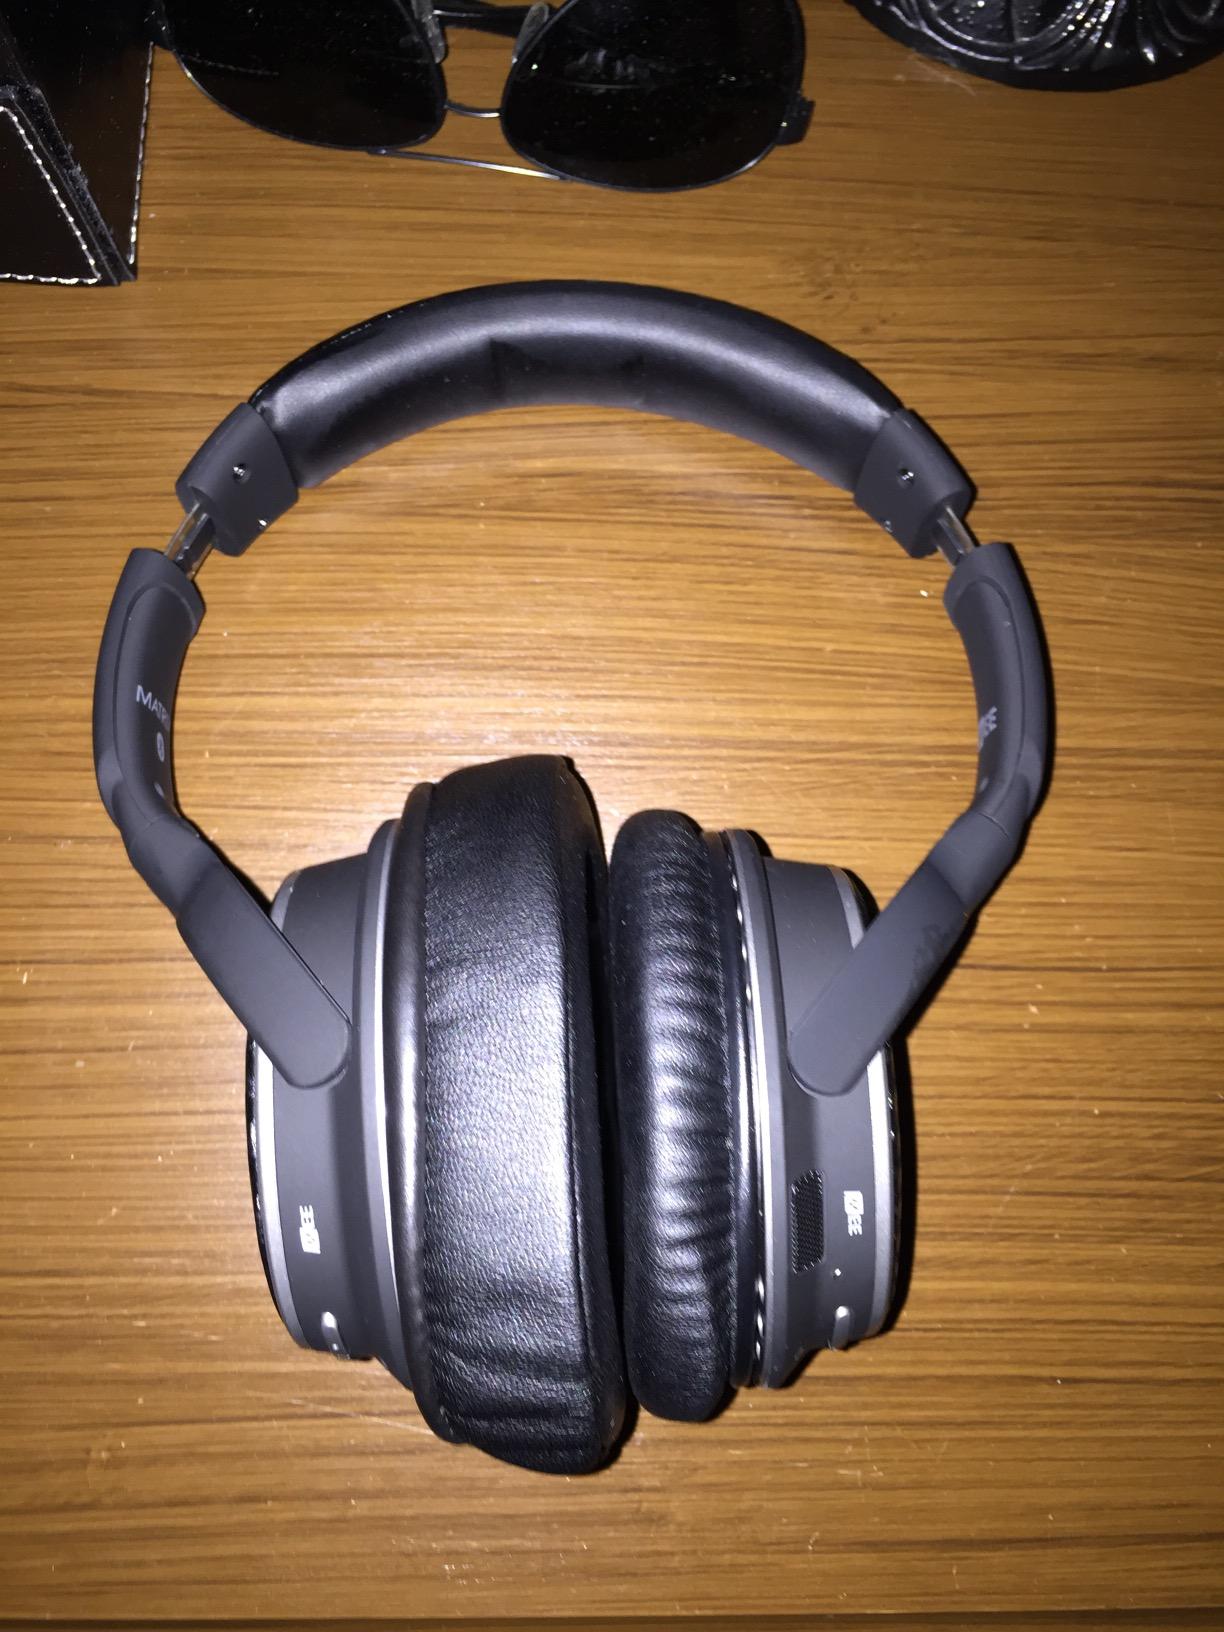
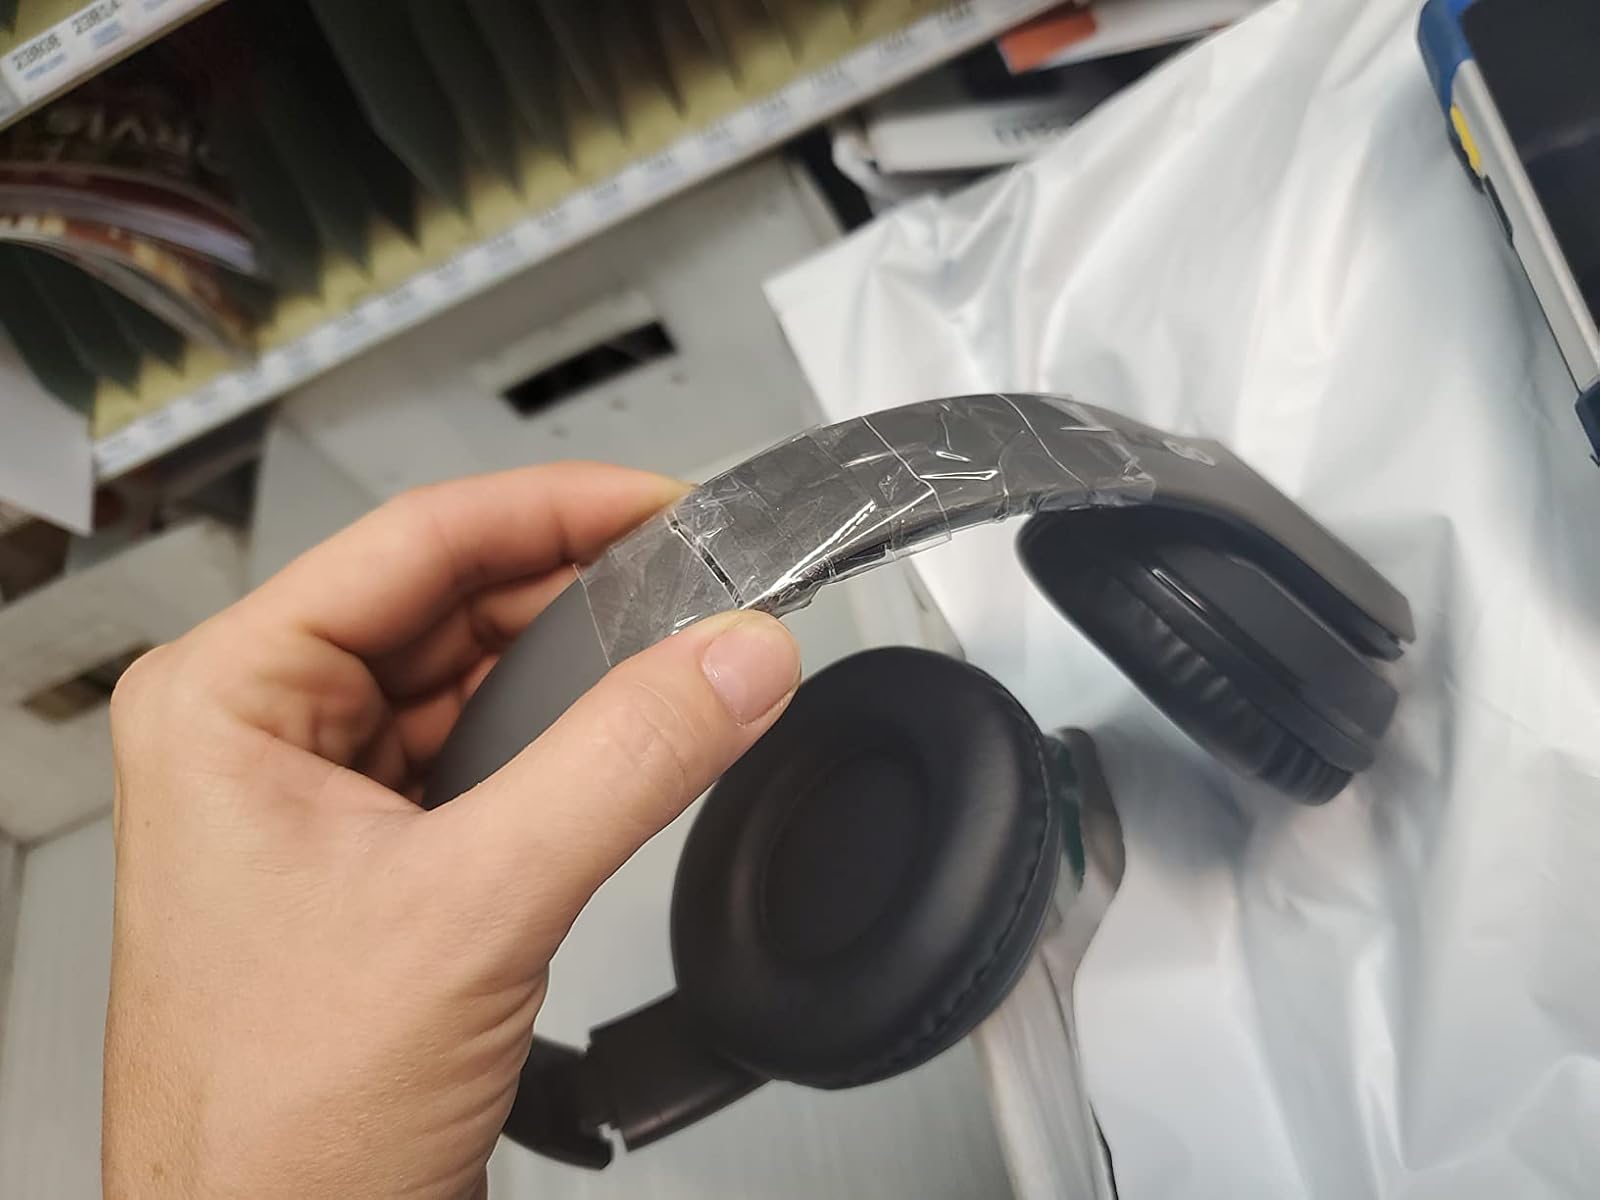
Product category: headphones
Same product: no